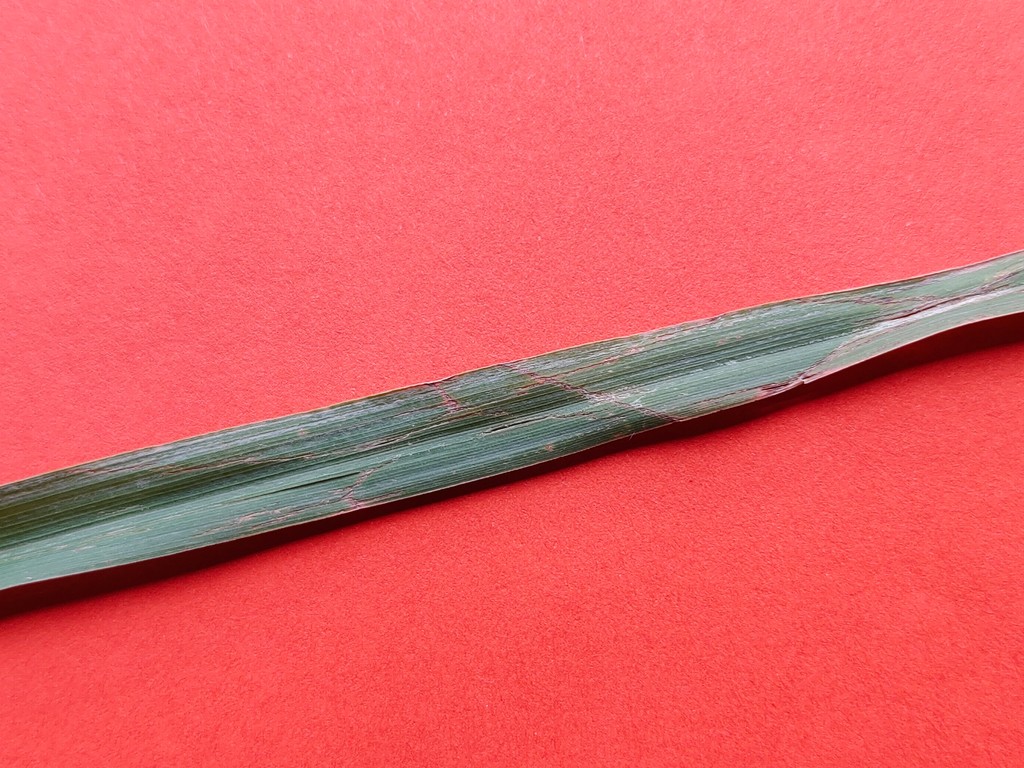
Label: Unhealthy